Isochorismate lyase

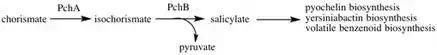
Salicylate Biosynthesis I Pathway

Isochorismate lyase is the second enzyme in the pathway salicylate biosynthesis I, a pathway occurring immediately following chorismate biosynthesis I. Using the chorismate produced from that metabolic process, first the enzyme PchA will catalyze the reaction of chorismate into isochorismate, which in turn is used by IPL to cleave off a pyruvate, leaving the product salicylate.